Gaon Tasa Changla Pan Veshila Tangla

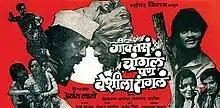
Theatrical release poster

Gaon Tasa Changla Pan Veshila Tangla ( gate) is an Indian Marathi-language film directed by Anant Mane and produced by Chelaram Bhatia with Lalchand Bhatia. The film was released on 21 October 1985.